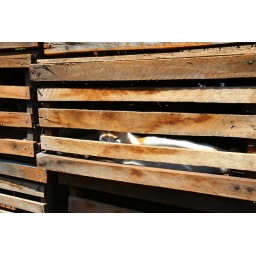
We spotted this cat lounging in a stack of lobster traps along the walkway.